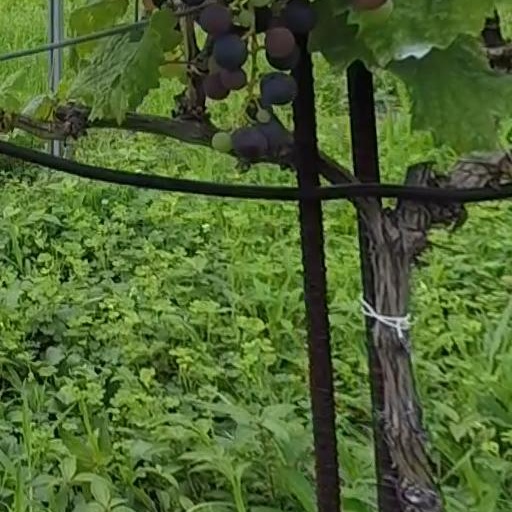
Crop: grape